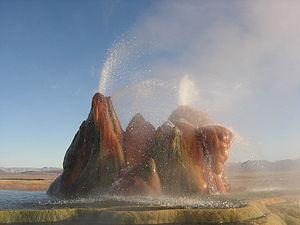
Le Fly Geyser, aussi connu comme le Fly Ranch Geyser, est un petit geyser qui se trouve à environ 32 kilomètres au nord de Gerlach-Empire, dans le comté de Washoe, au Nevada. Le geyser est situé dans la vallée de Hualapai Flat près de la Nevada State Route 34.